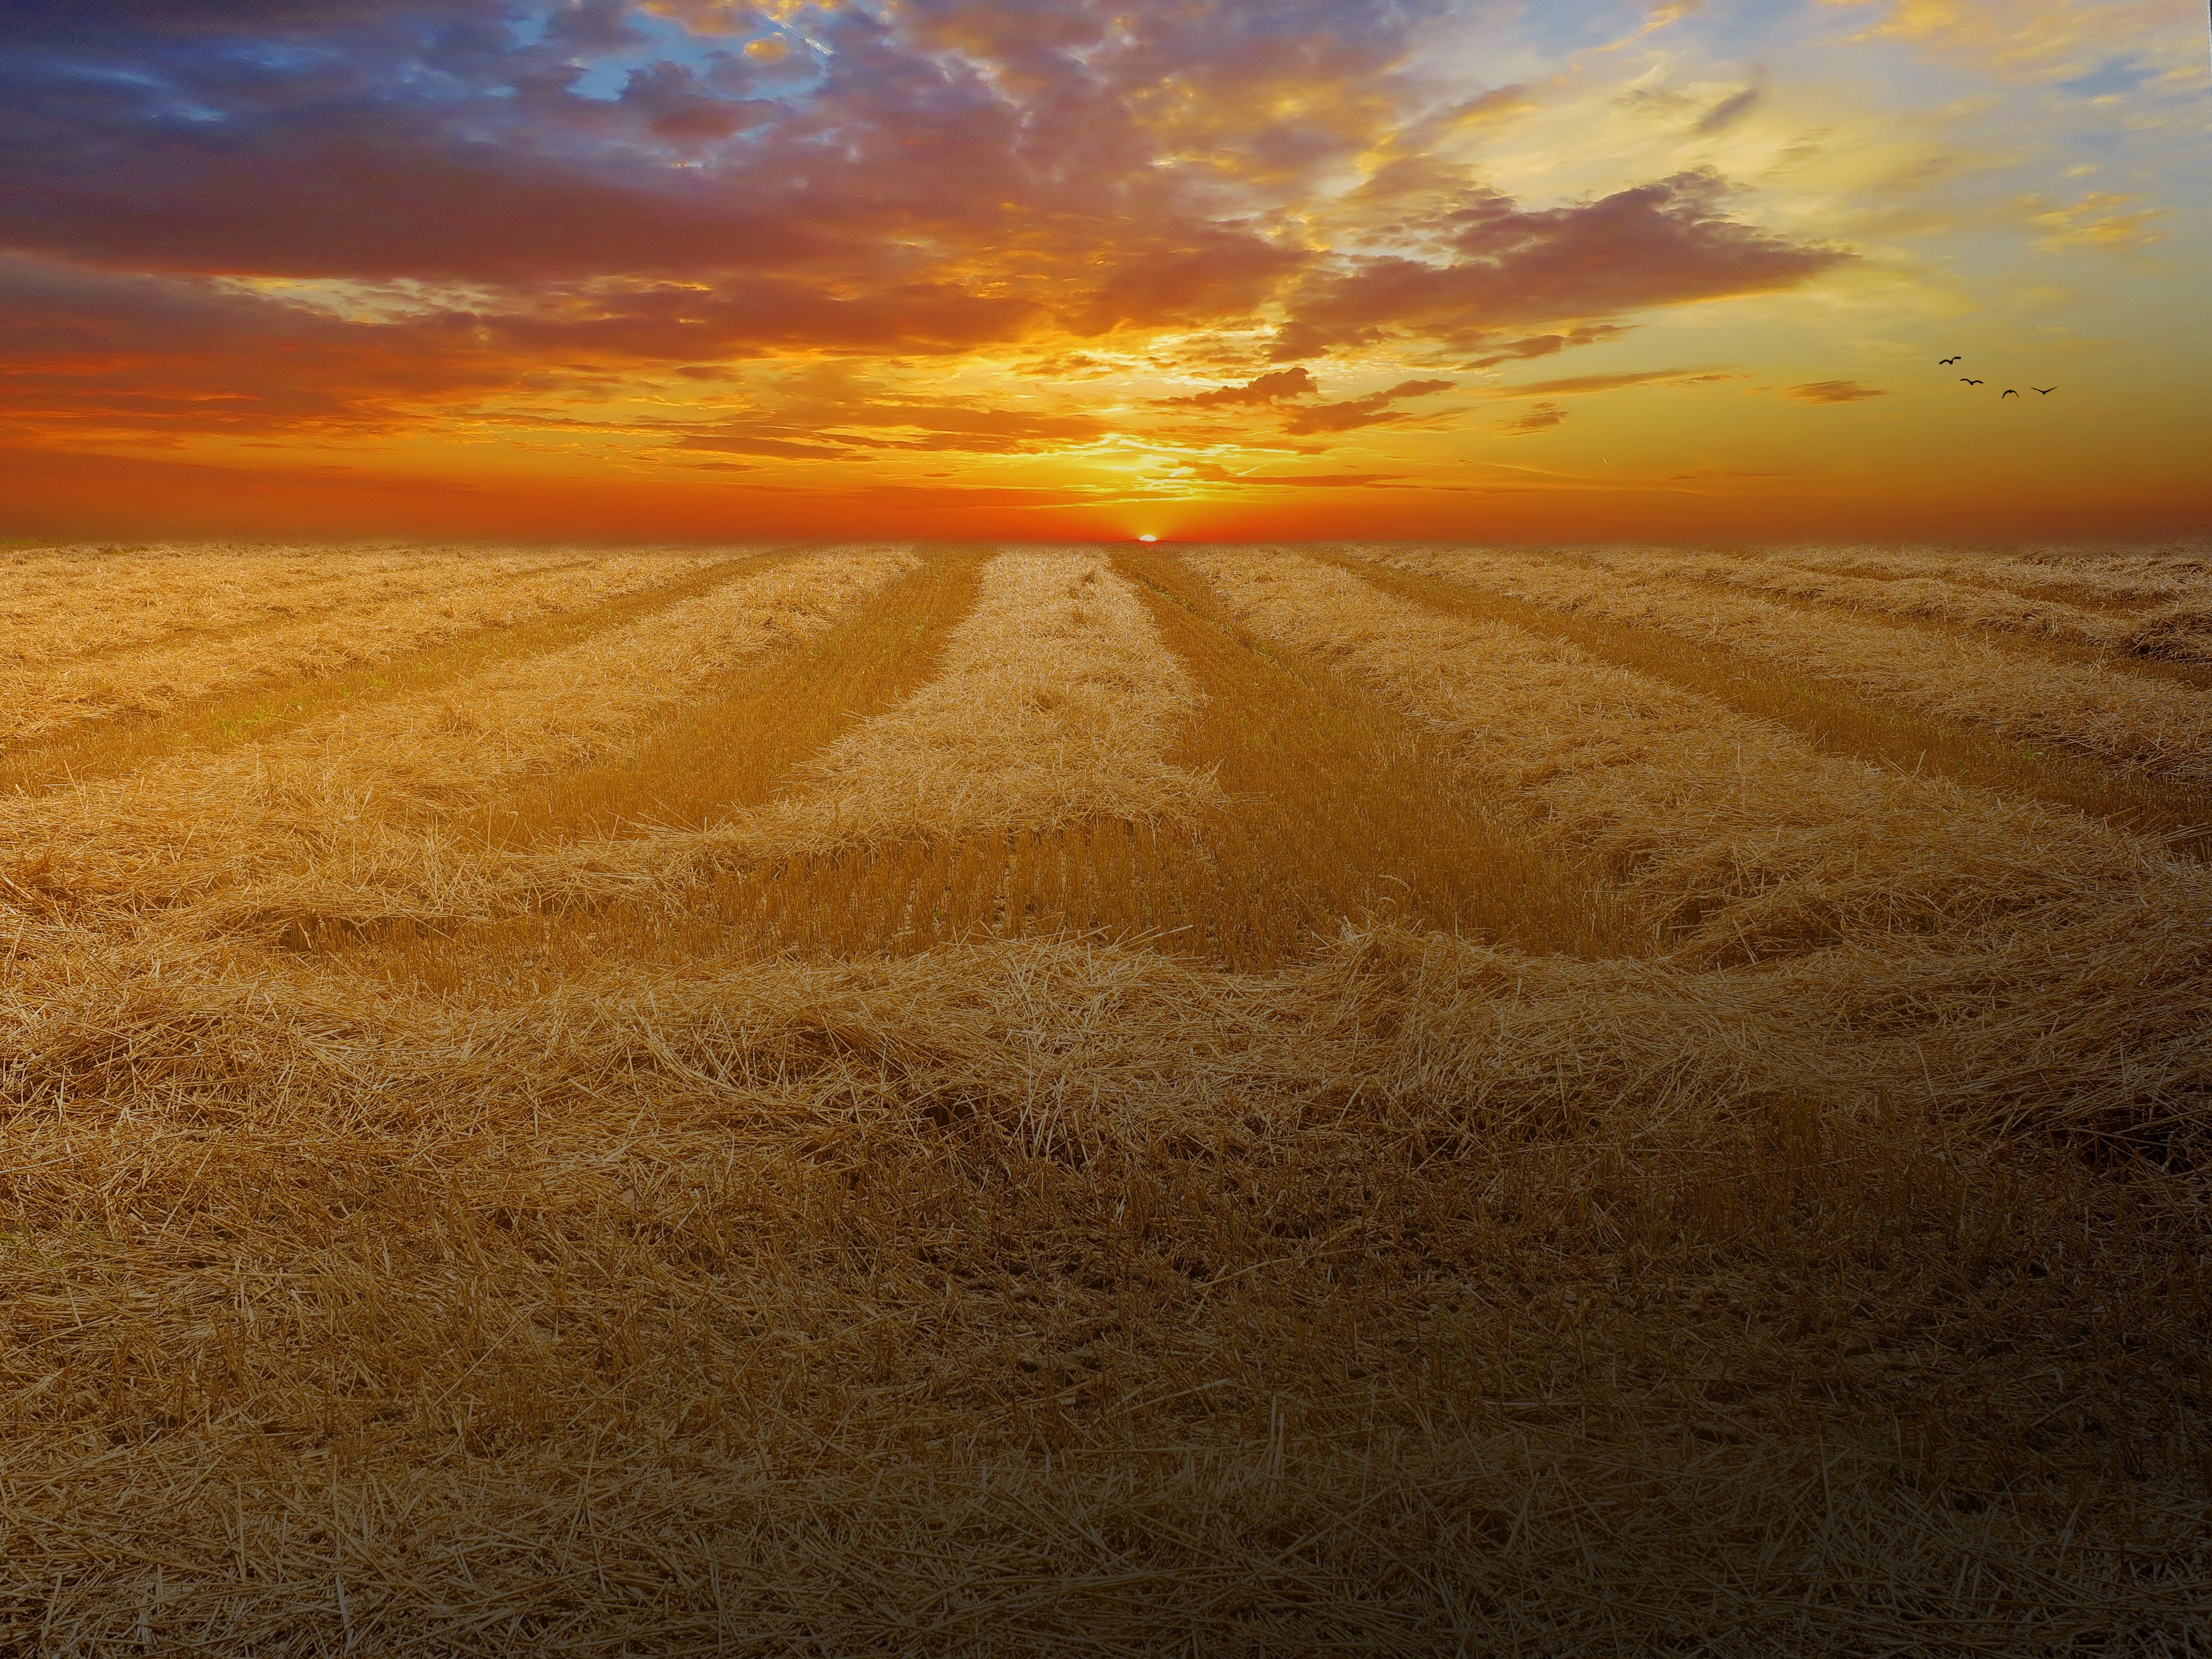
landscape, nature, sand, horizon, cloud, sky, sun, sunrise, sunset, field, prairie, sunlight, morning, hill, desert, dawn, lighting, plain, wheat field, grassland, cornfield, plateau, cereals, steppe, natural environment, aeolian landform, grass family